Army of the Western Pyrenees

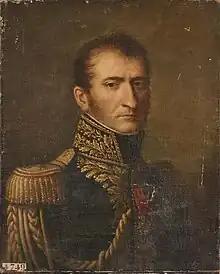
Henri Delaborde

At the beginning of the War of the Pyrenees, the Spanish government decided to attack in the eastern Pyrenees while holding in the west. The Spanish had 8,000 regulars and between 9,000 and 10,000 militia in Navarre and Gipuzkoa, while from 4,000 to 5,000 troops held Aragon. The Spanish commander in the west, Ventura Caro mounted a quick offensive across the lower Bidasoa River near Hendaye. The French volunteers panicked and ran away, allowing their opponents to capture the Camp de Jolimont by 30 April 1793. For this defeat, the French general Joseph Duverger was arrested and sent to Paris. Servan pulled his troops behind the Nivelle River with his right wing at Bidart. While awaiting reinforcements behind a screen of regular and reliable volunteer units, the French commander began drilling his conscripts and raw volunteers. Massing the army's grenadier companies into one body under Théophile Corret de la Tour d'Auvergne, Servan sent them to recapture Saint-Pée-sur-Nivelle. This move was followed by a tentative advance in May.